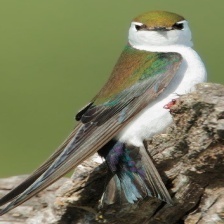
Species: VIOLET GREEN SWALLOW
Scientific name: TACHYCINETA THALASSINA